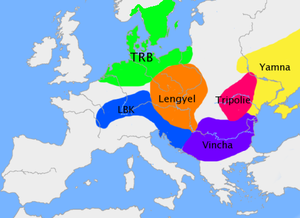
Tragtbægerkultur / Udbredelse
Båndkeramiske stenalder-kulturer ca 3500 f.Kr.. TRB (lysegrøn farve) angiver Tragtbægerkultur
"Tragtbægerkulturen er en arkæologisk kultur, den første jordbrugskultur i Norden og derved begyndelsen til bondestenalder eller yngre stenalder. Kendetegnende er at økserne nu blev slebet; de ældste arkæologer talte derfor om den ""slebne flints tid"".